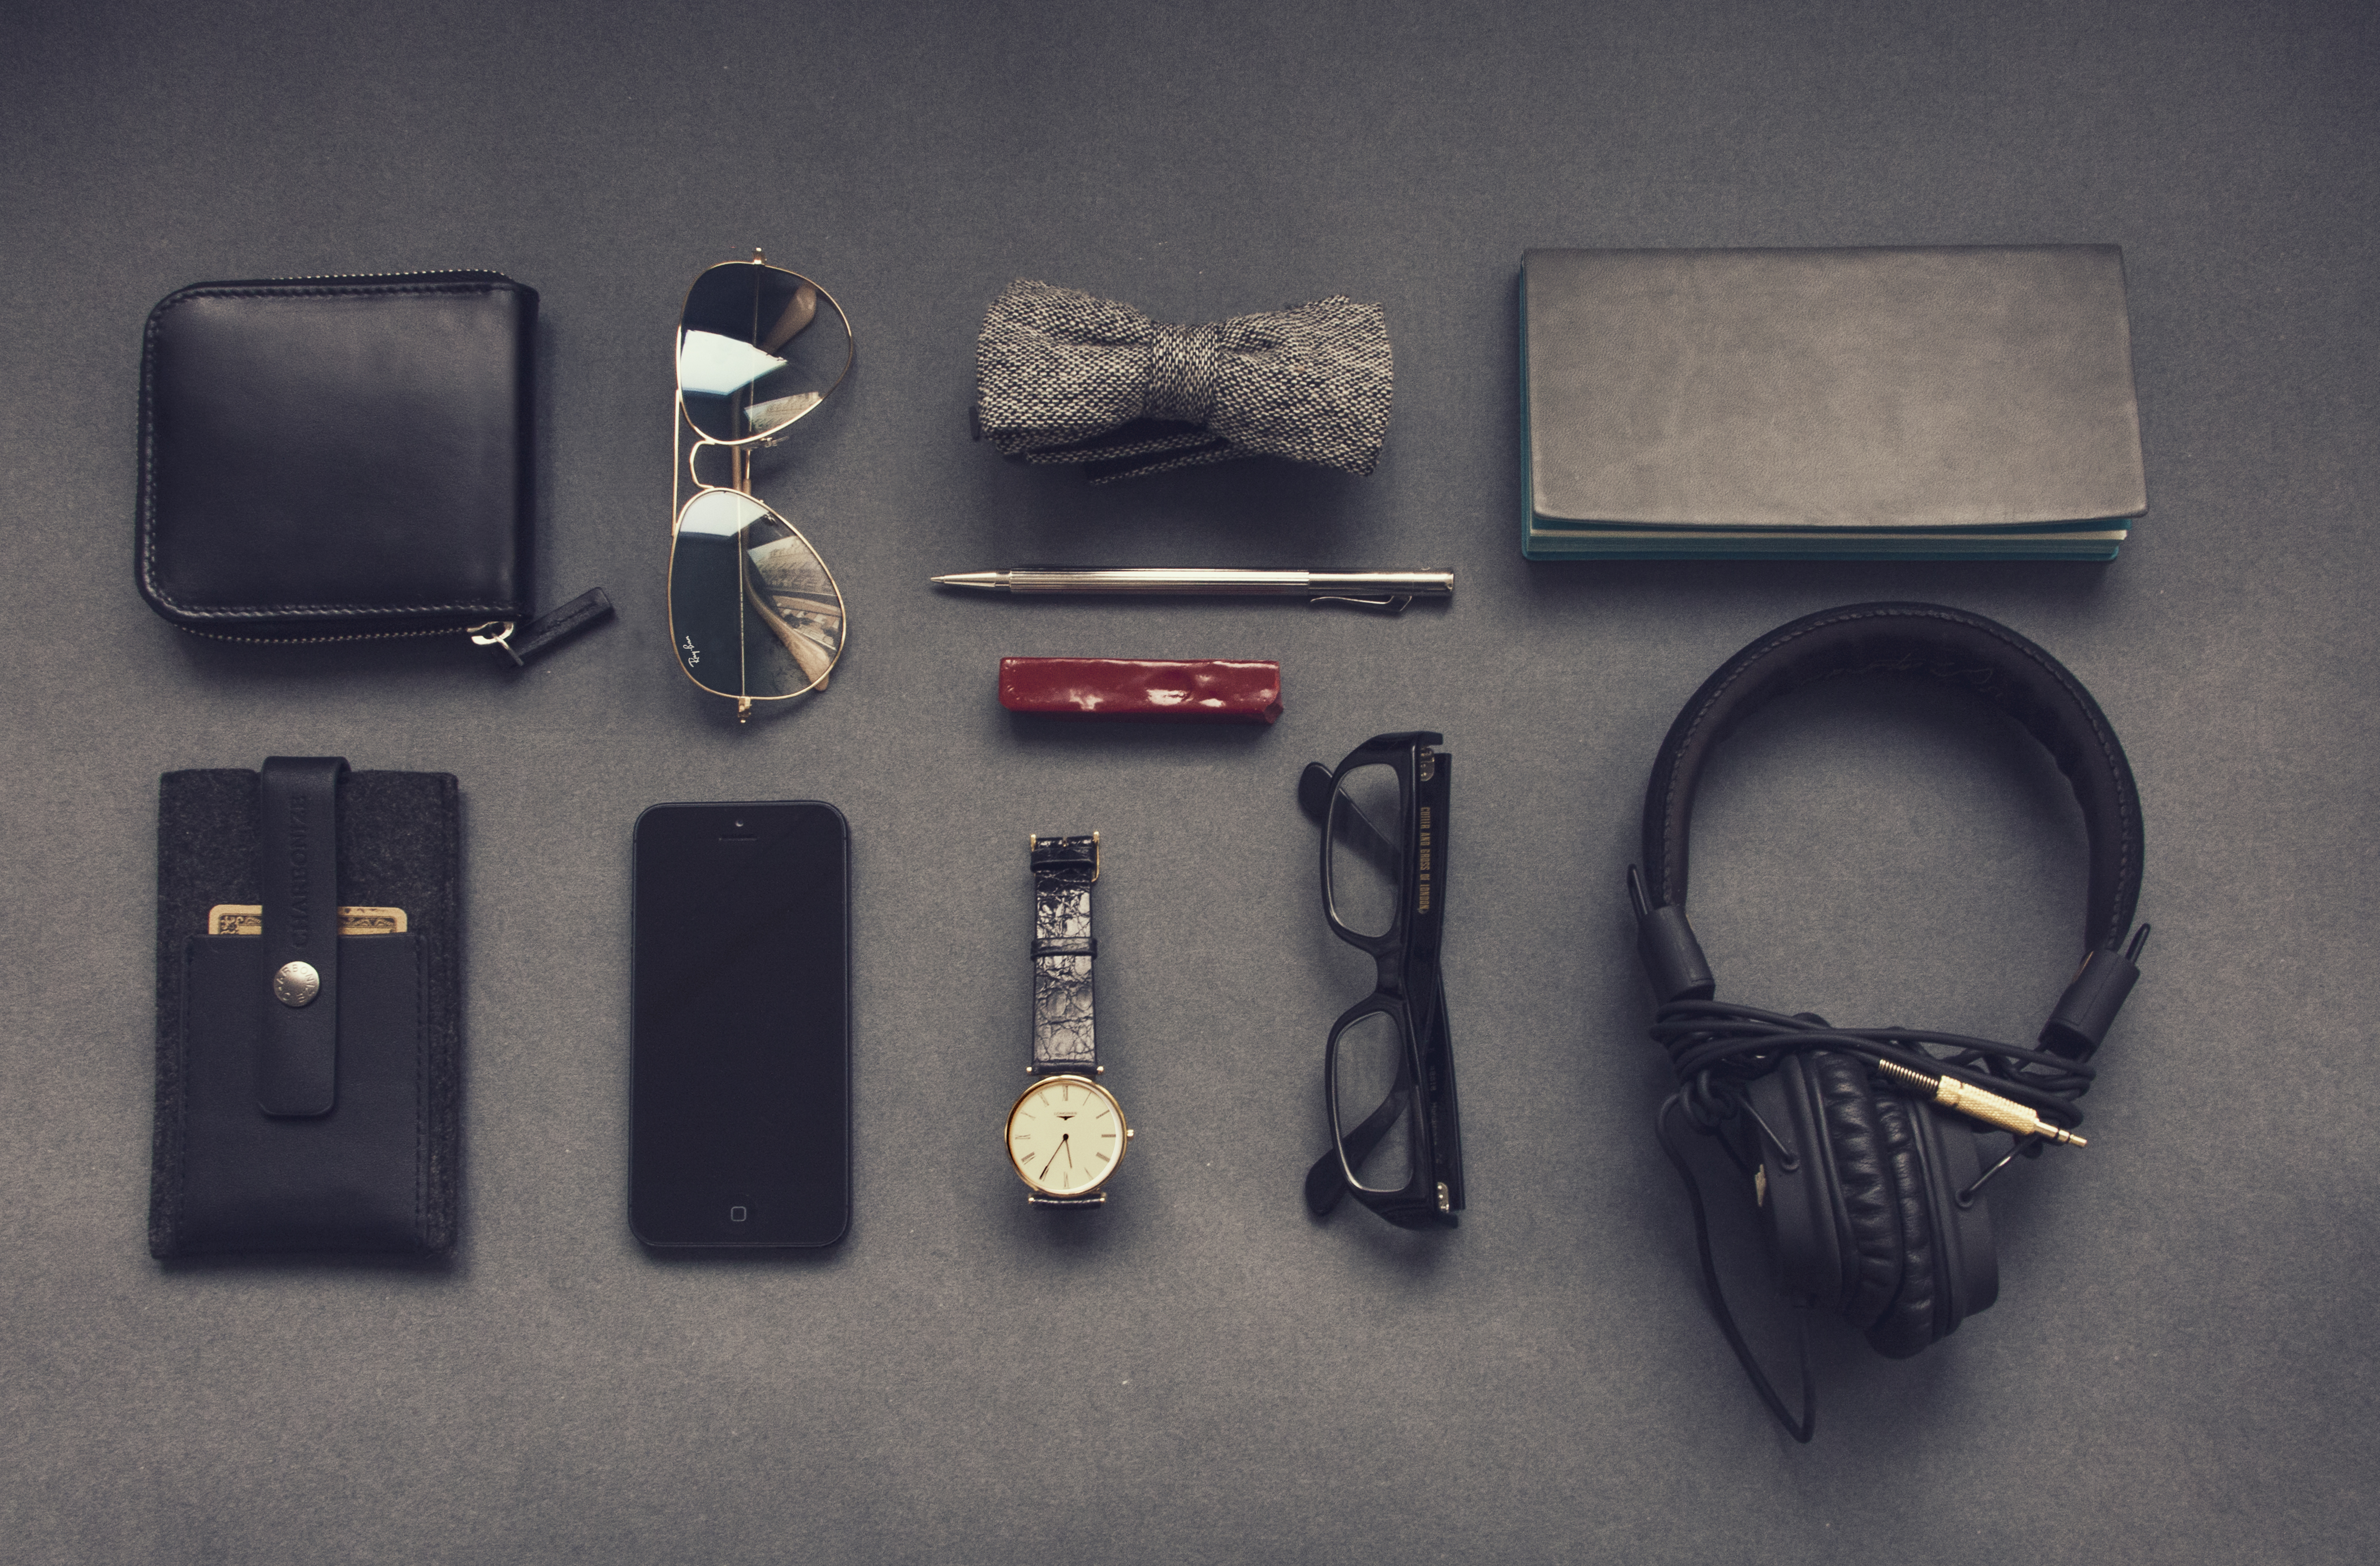
iphone, work, apple, technology, leather, headphone, pen, things, office, lifestyle, bow tie, earphone, wristwatch, sunglasses, glasses, eyewear, notes, pocket, miscellaneous, everyday objects